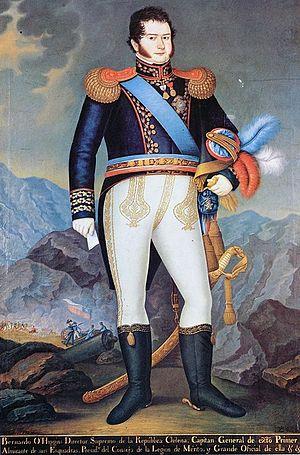
Bernardo O'Higgins Riquelme est un général et chef d’État chilien, né à Chillán le 20 août 1778 et mort à Lima le 24 octobre 1842. Il est considéré comme l'un des pères de la patrie chilienne car il fut l'une des figures militaires fondamentales de l'indépendance et le premier chef d'État du Chili indépendant. Il dirigea le pays sous le titre de Commandeur Suprême entre 1817 et 1823, date à laquelle il se retira volontairement de la présidence afin d'éviter une guerre civile. À la suite de sa démission, il s'exila au Pérou, où il resta jusqu'à sa mort en 1842.